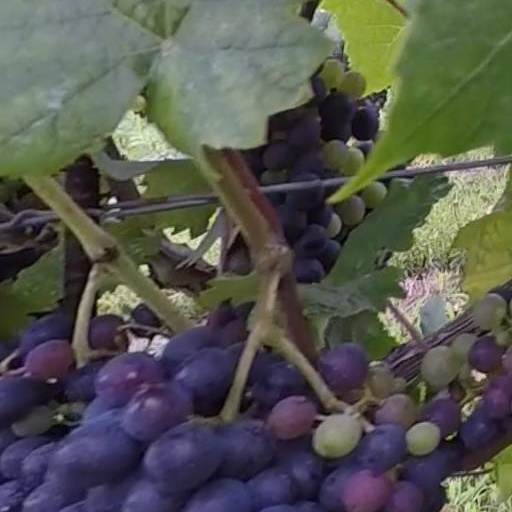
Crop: grape